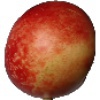
Label: Nectarine 1